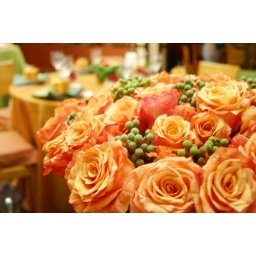
bunch of fresh orange roses in a festively decorated hall